NMR tube

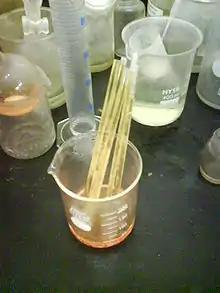
Aqua regia has been added to these NMR tubes to remove all traces of organic material.

NMR tubes are hard to clean because of their small bore. They are cleaned best before the sample has dried.